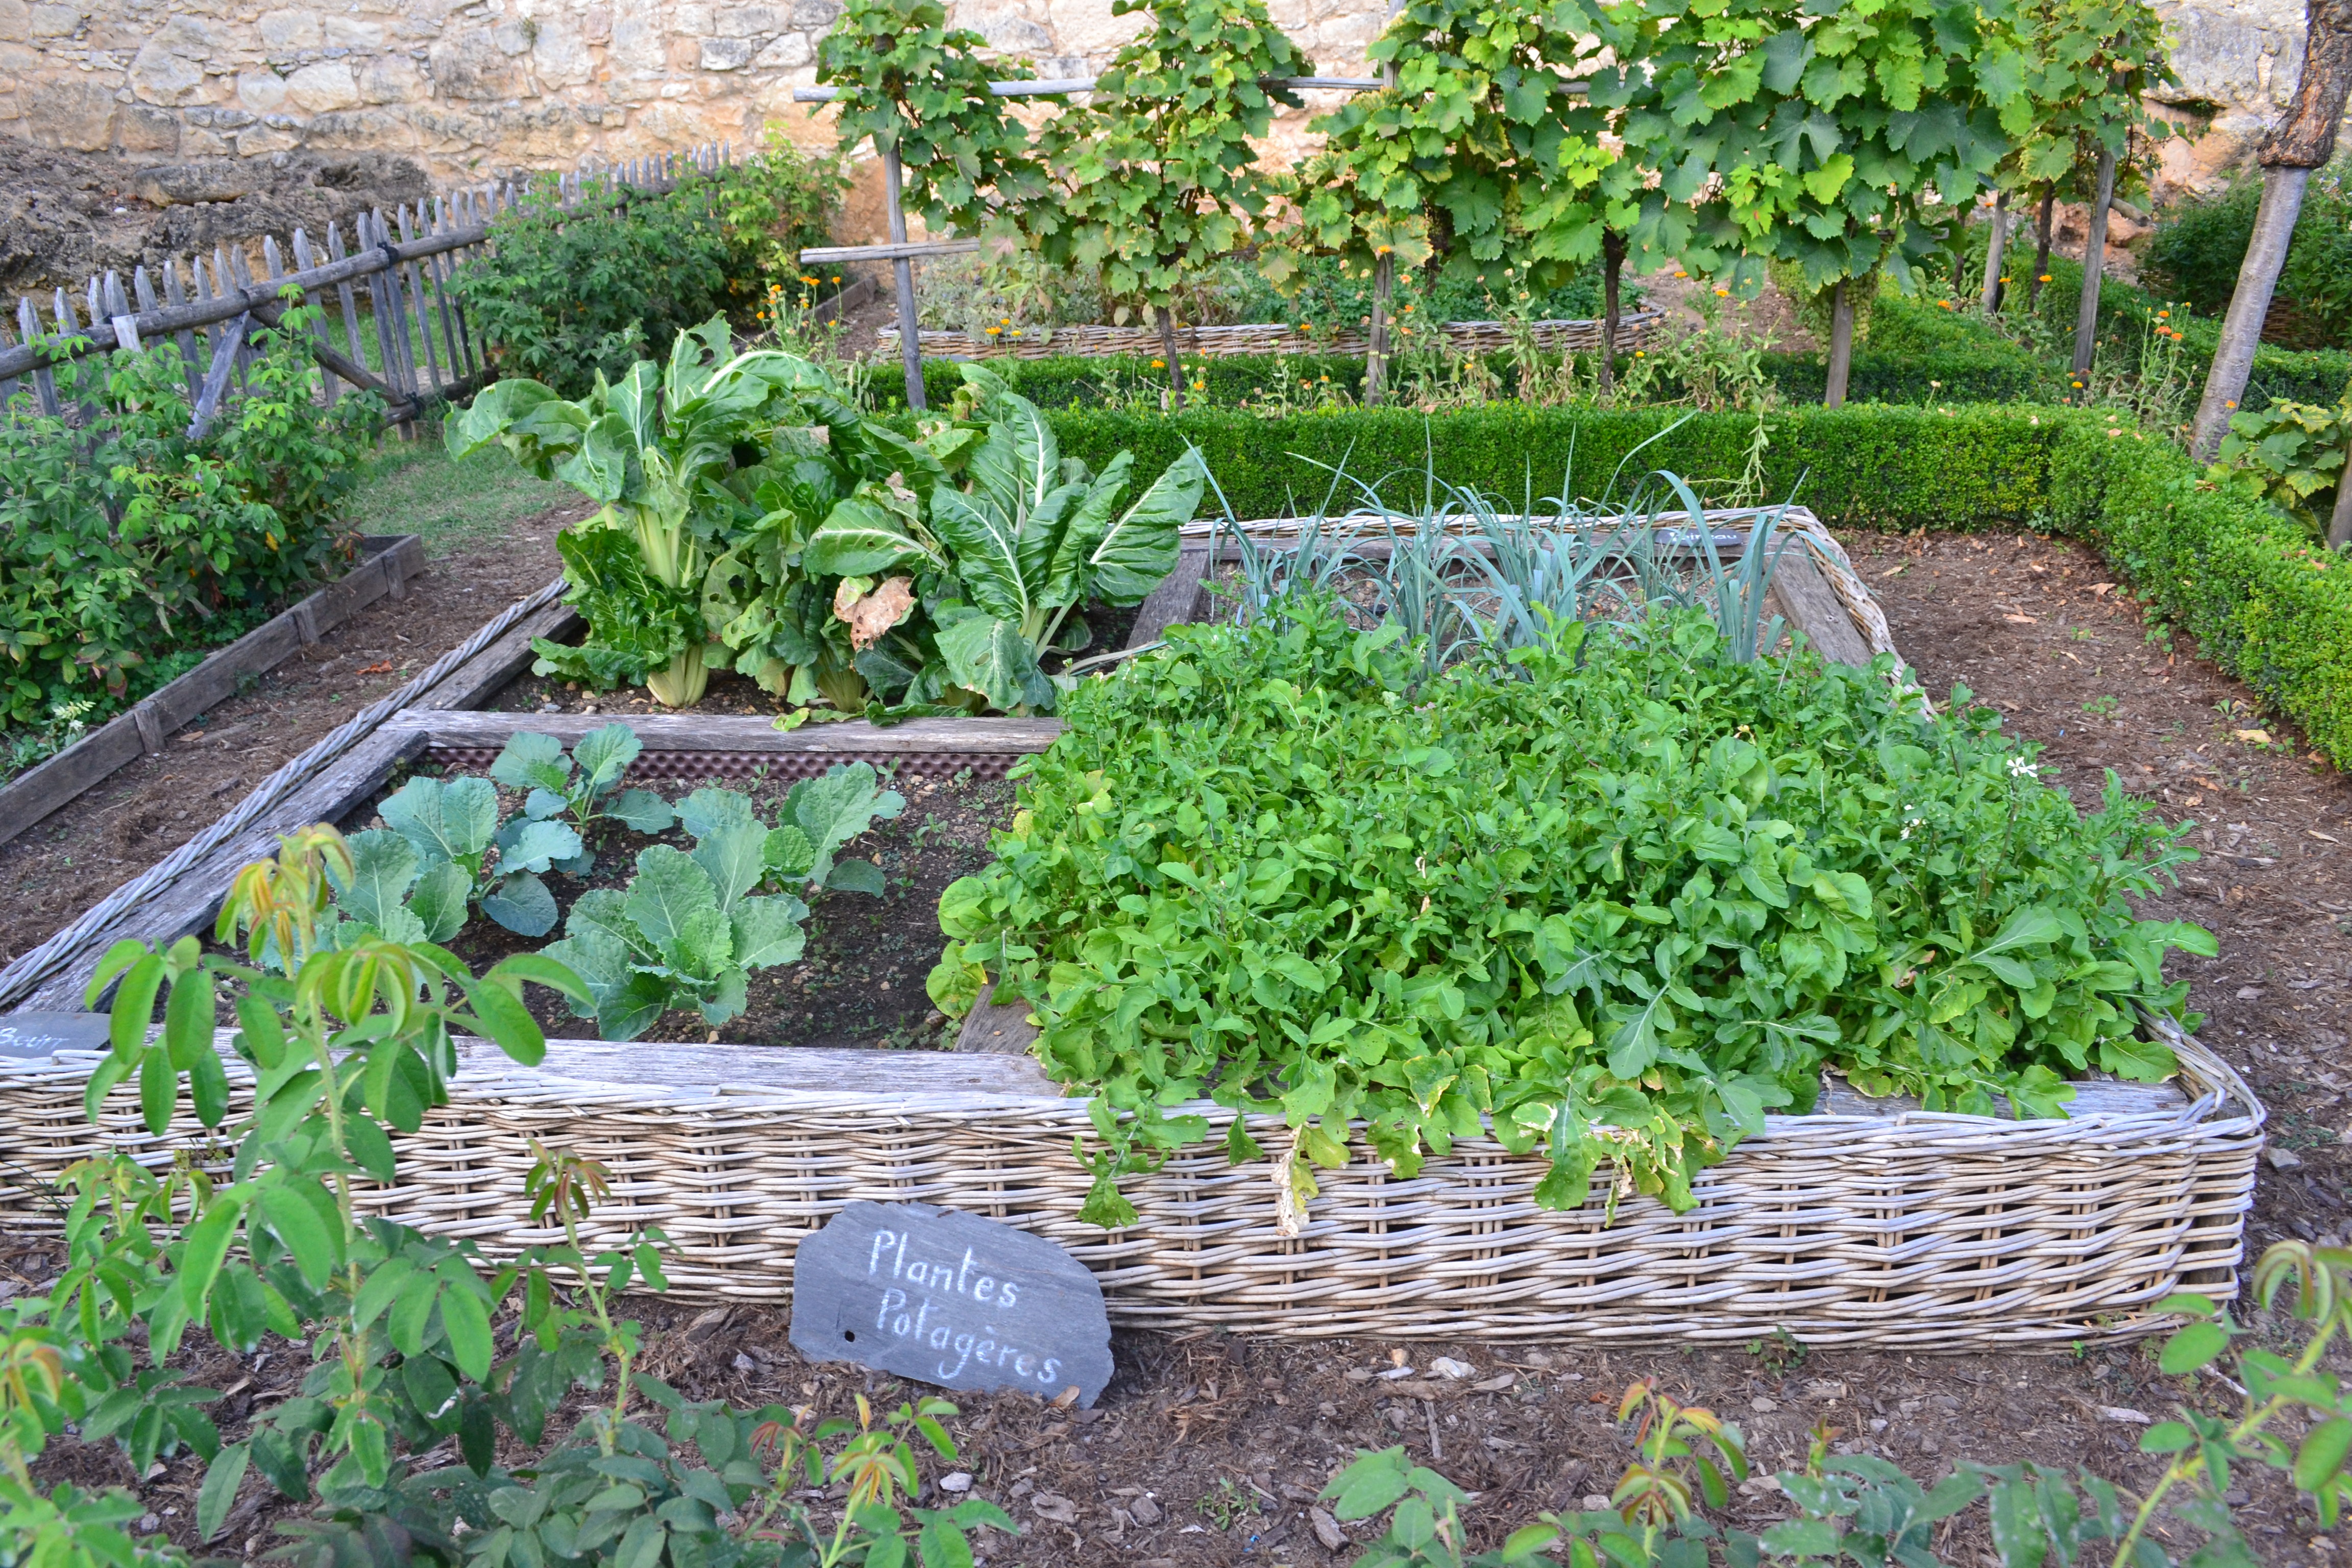
lawn, flower, herb, produce, backyard, soil, botany, garden, shrub, leeks, yard, cabbage, vegetable garden, chard, ch teau de castelnaud, castelnaud chapel, medieval garden